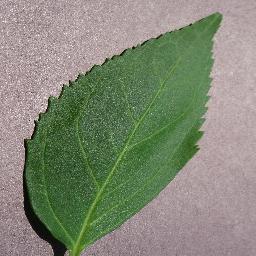
Label: Cherry___healthy